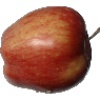
Label: Apple Red 1